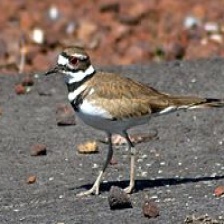
Species: KILLDEAR
Scientific name: CHARADRIUS VOCIFERUS